Youth of May

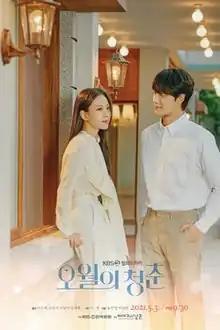
Promotional poster

Youth of May is a 2021 South Korean television series starring Lee Do-hyun, Go Min-si, Lee Sang-yi, and Keum Sae-rok. It premiered on KBS2 on May 3, 2021, and aired every Monday and Tuesday at 21:30 (KST) until June 8, 2021, for 12 episodes. It is an original drama of OTT media service Wavve and is available for streaming on its platform.